Pittsburgh Penguins

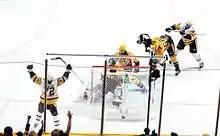
Patric Hornqvist celebrates the 2017 Stanley Cup-clinching goal against the Nashville Predators.

Before the 2017–18 season, the Penguins lost longtime goaltender Marc-Andre Fleury in the 2017 NHL expansion draft to the Vegas Golden Knights. Nevertheless, the Penguins again qualified for the Stanley Cup playoffs with the second division playoff spot, finishing the regular season with 100 points. They defeated the Philadelphia Flyers in the first round in six games, but were defeated by the eventual Stanley Cup champion Washington Capitals in six games. In the next season, the Penguins clinched a playoff berth, but were swept by the New York Islanders in the first round. In the following season, which was shortened by the COVID-19 pandemic, the team advanced to the 2020 playoffs, but were defeated by the Montreal Canadiens in the qualifying round. On February 9, 2021, the Penguins named Ron Hextall as their new general manager, after Jim Rutherford resigned from his post on January 27, because of personal reasons. Brian Burke was hired as president of hockey operations. On February 21, Crosby became the first player to reach 1,000 NHL games for the team. The Penguins won the East Division title, extending their playoff streak to 15 seasons. This became the longest active streak in North American sports as a result of the San Antonio Spurs missing the 2020 NBA playoffs. The 2020–21 season came to an end in game 6 of the first round of the 2021 playoffs against the New York Islanders.